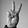
ASL letter: V